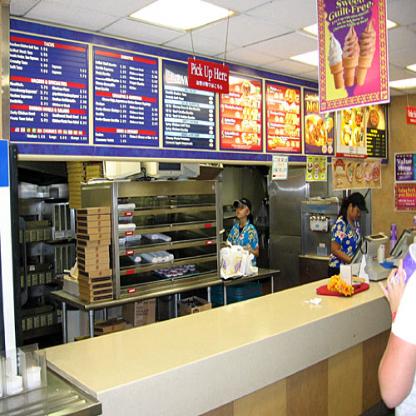
Scene: Indoor